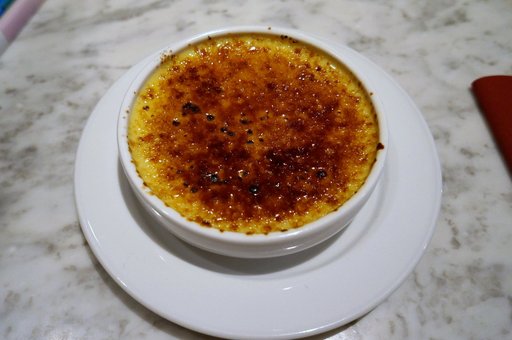
Label: creme_brulee